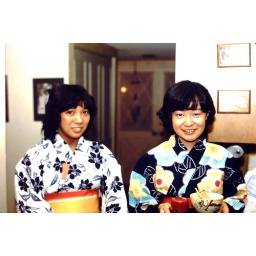
Japanese girls ready to perform tea ceremony at our house in La Verne, 1980